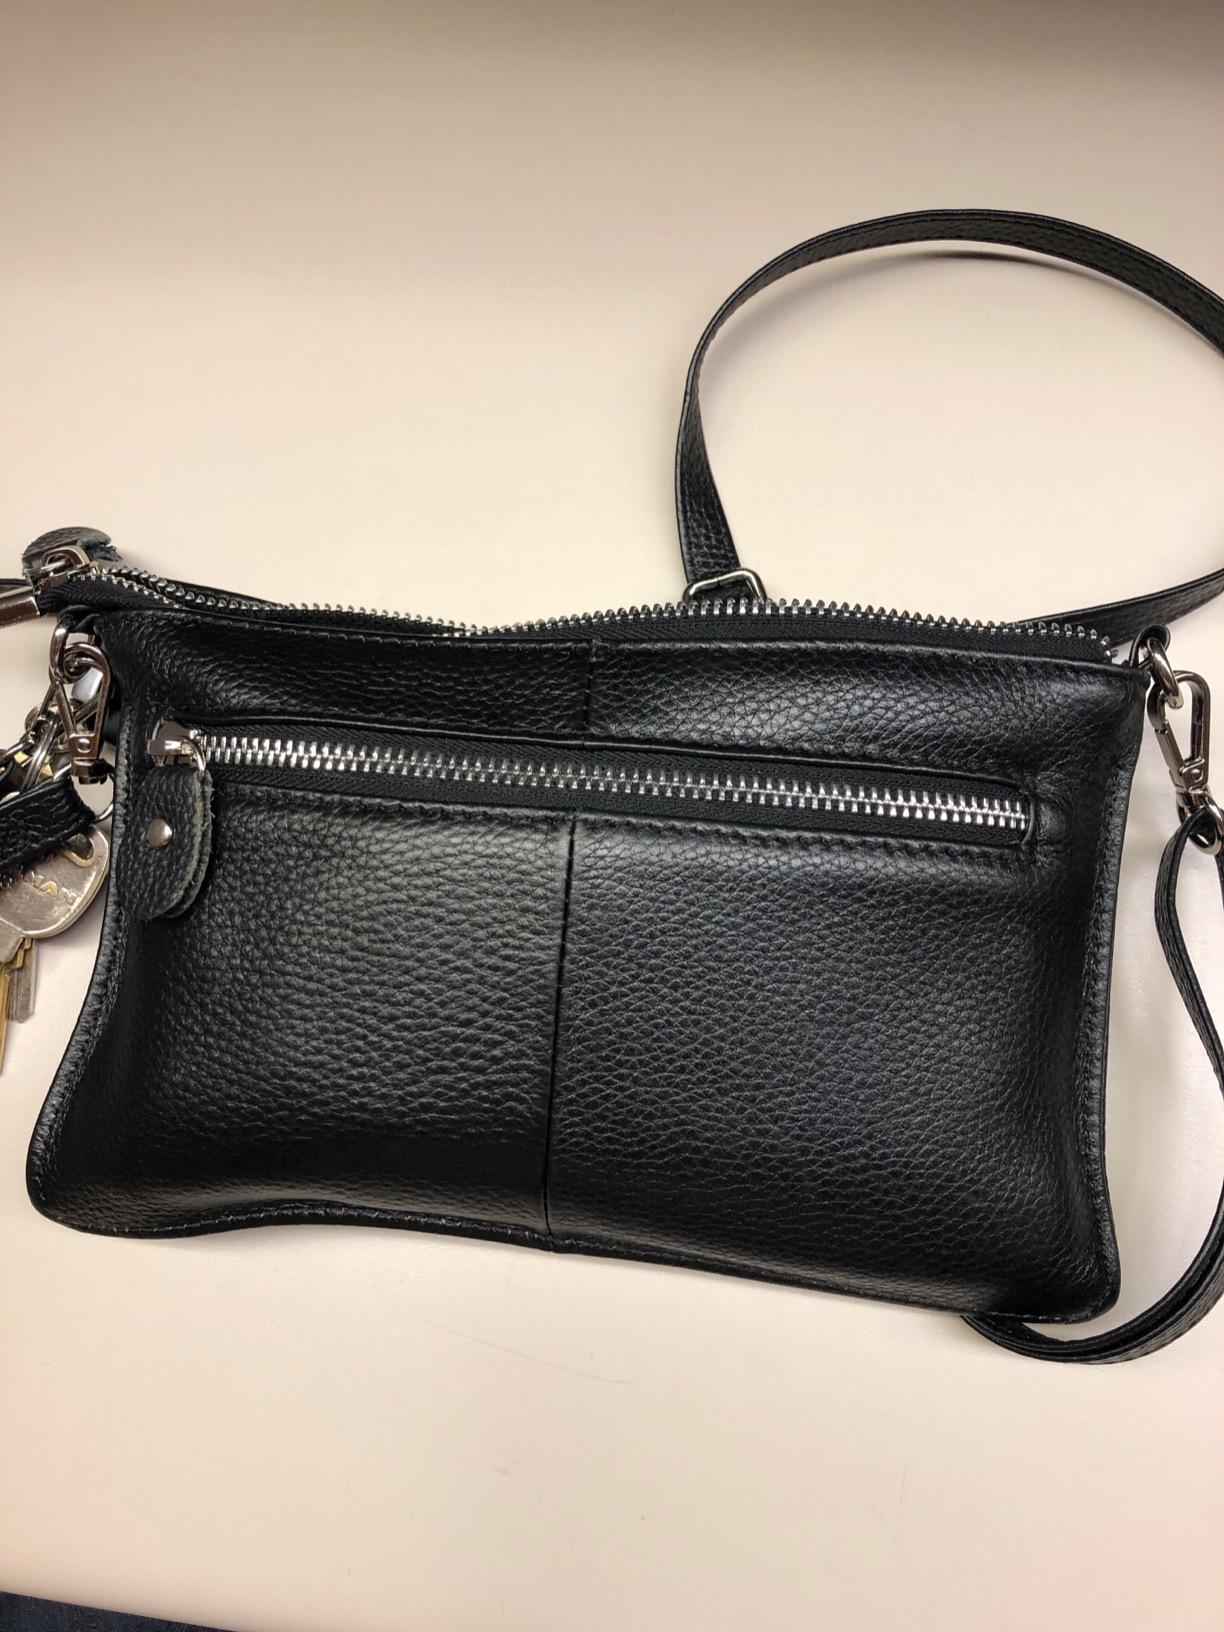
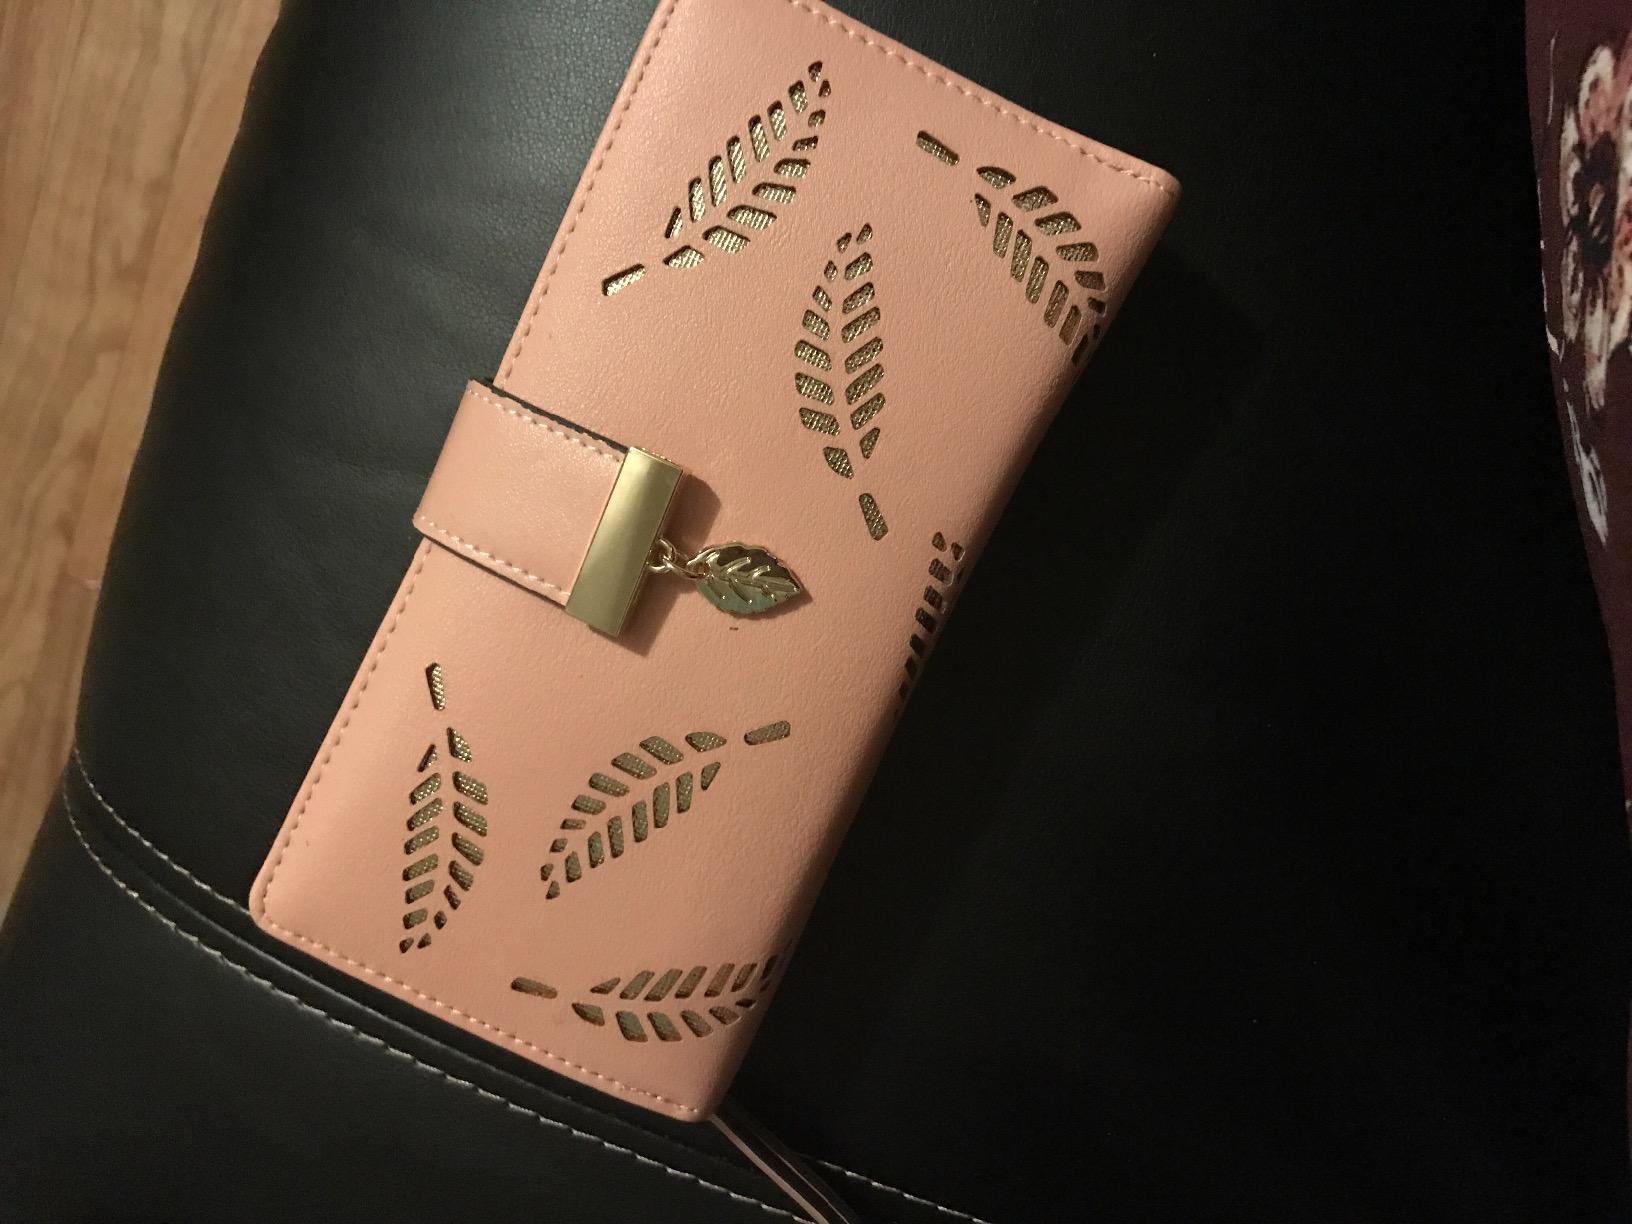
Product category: accessories_handbag
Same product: no